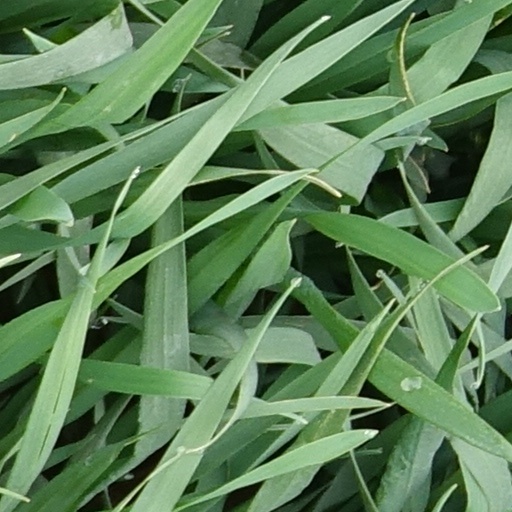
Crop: wheat